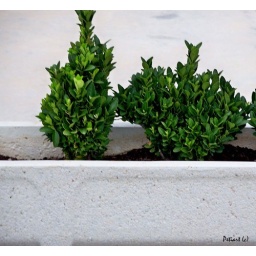
plants in white pot -Puerto Campomanes-, Altea- Spain 3-2007